Franklin half dollar

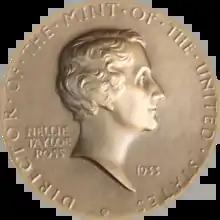
Nellie Tayloe Ross, seen in this medal by Sinnock, favored placing Franklin on the half dollar.

The Roosevelt dime had been designed by Sinnock, and had provoked complaints by citizens viewing Sinnock's initials "JS" on the coin as those of Joseph Stalin, placed there by some Kremlin infiltrator within the Mint. Even though Sinnock's initials (placed on the cutoff of Franklin's bust) were expressed "JRS", the Mint still received similar complaints, to which they responded with what numismatic historian Walter Breen termed "outraged official denials". According to "The New York Times", "People wrote in demanding to know how the Bureau of the Mint had discovered that Joe Stalin had a middle name." Another rumor was that the small "o" in "of" was an error, and that the coins would be recalled. This claim died more quickly than the Stalin rumor.